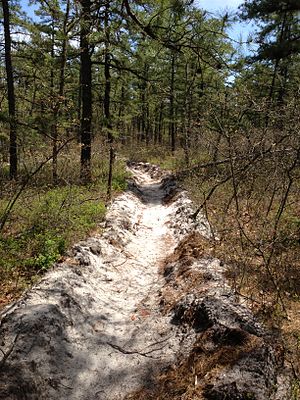
Brandbælte
Et nyligt etableret brandbælte i en skov i New Jersey.
Et brandbælte er et ryddet, bælteformet område i en skov eller lignende bevoksning, eller i en by. Ved at fjerne det meste brandbare materiale, gøres det vanskeligt for en brand at sprede sig hen over brandbæltet. Hvis vinden er kraftig, kan det dog ske, et gnister og gløder springer over et brandbælte og antænder en brand på den modsatte side. Brandbælter i skove og plantager etableres ofte inden en evt. brand er brudt ud. Brandbælter er hyppige i de vestjyske plantager. I byer kan man, som en desperat løsning, nedrive huse i et større område for at standse en voldsom brands udbredelse.